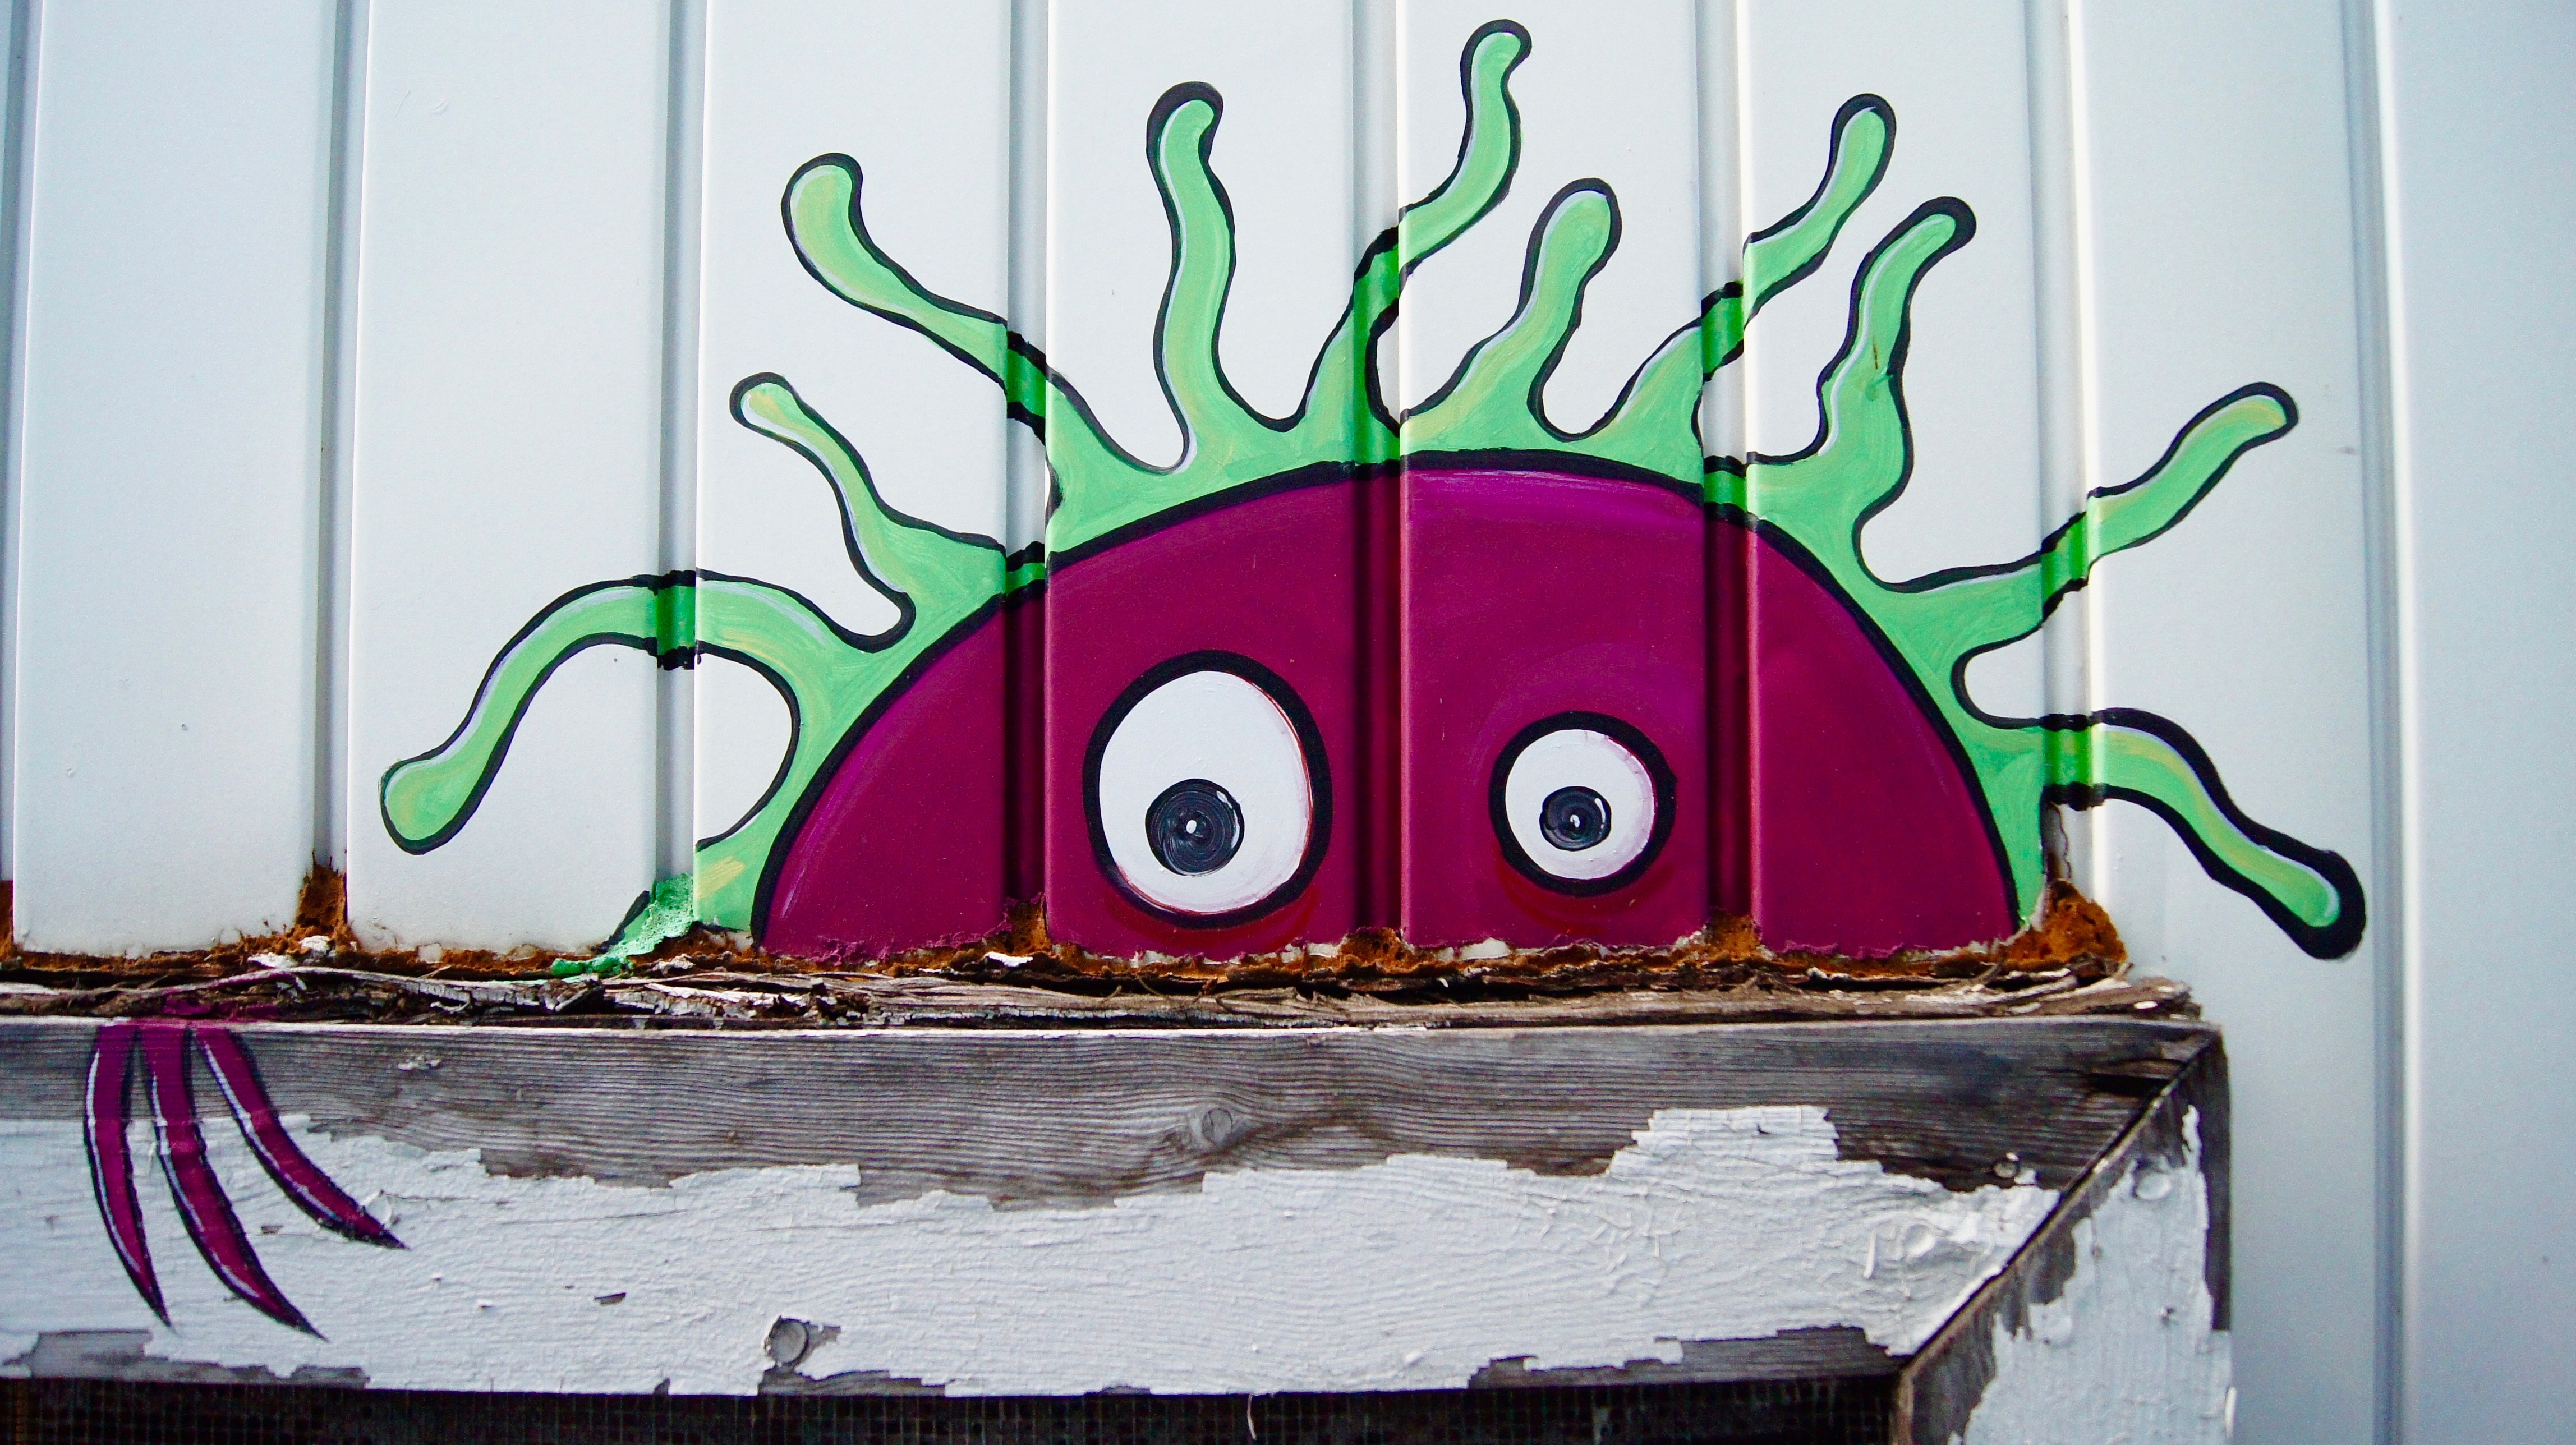
architecture, window, glass, building, spooky, cute, wall, color, child, colorful, graffiti, signage, art, illustration, design, mural, funny, monster, fantasy, story, horror, character, comic, fairytale, tale, artsy, cartoon, wall art, doodle, downtown art